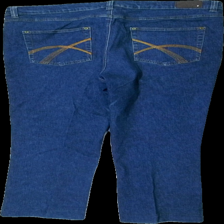
View: back
Type: Jeans
Category: Ladies
Brand: Mywear (Ica)
Colors: Blue
Material: 100% cotton
Cut: Regular
Season: All
Trend: Denim
Stains: Major
Damage location: bottom left
Damage 2: fläckar
Damage 2 location: middle center
Price range: <50
Recommended usage: Export
Description: blå jeans med fläckar fram